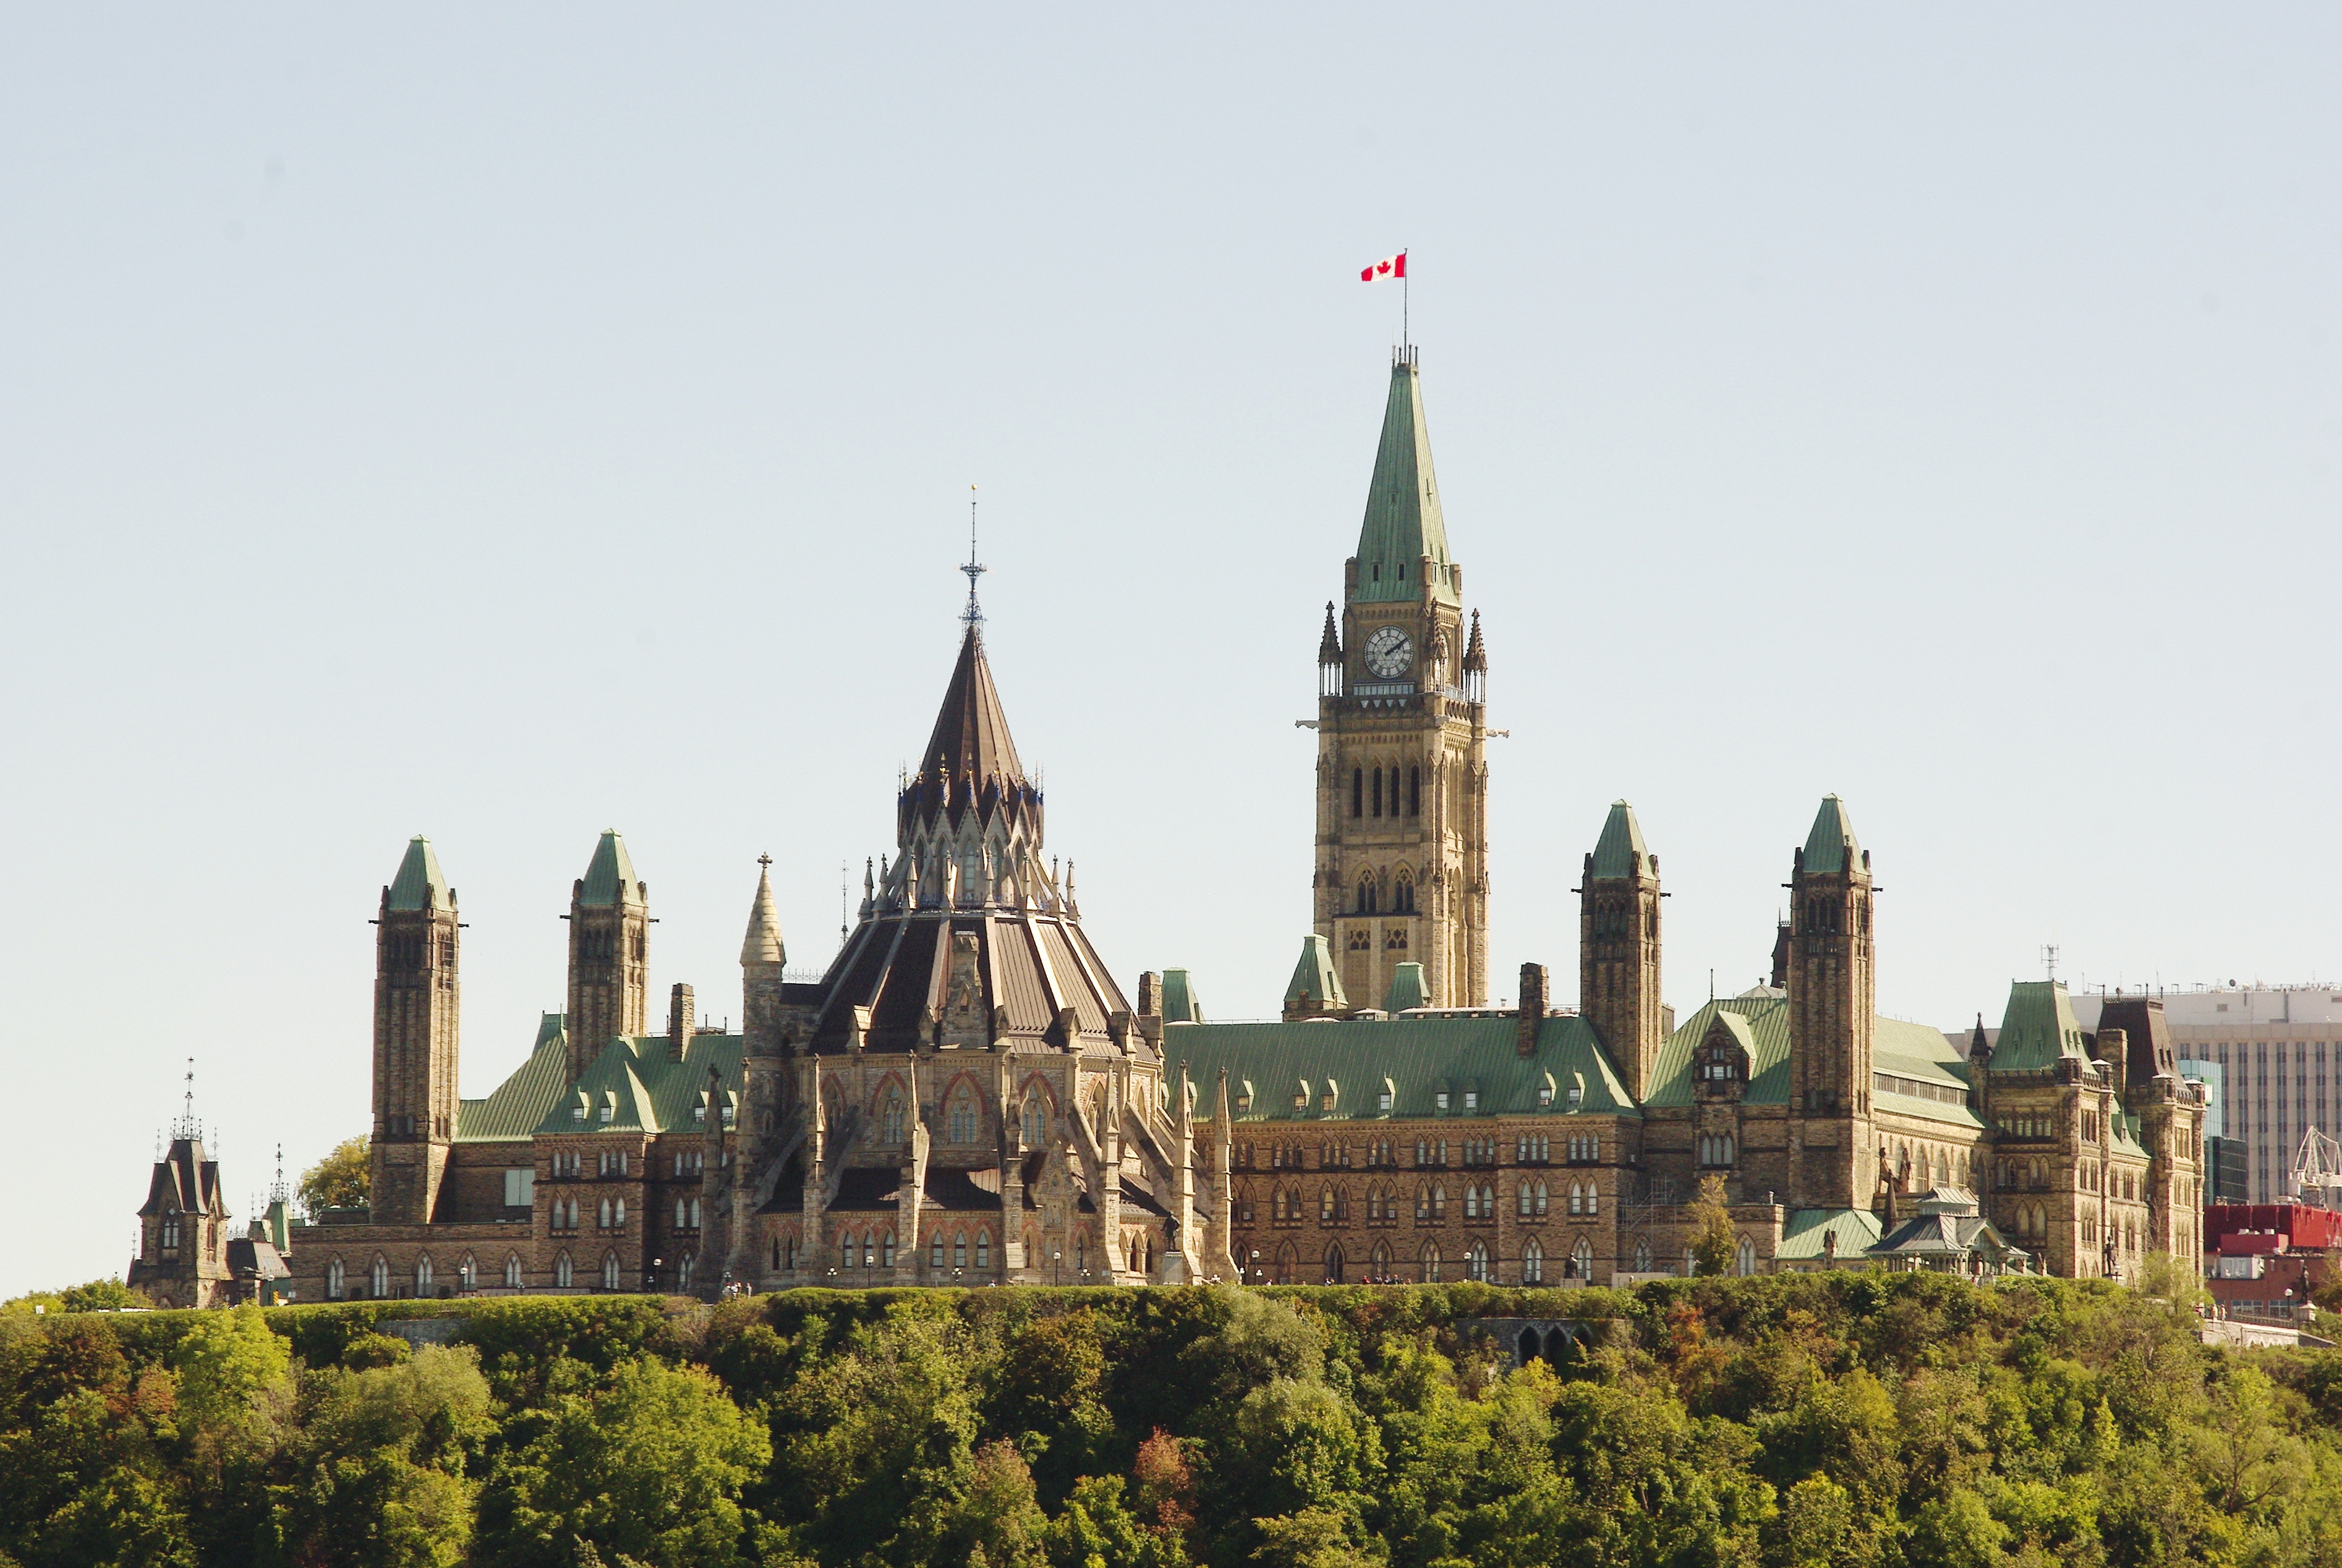
landscape, building, monument, cityscape, park, landmark, cathedral, tourism, place of worship, parliament, canada, spire, ottawa, tours